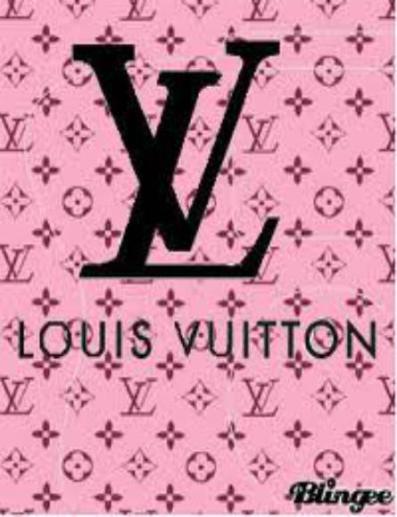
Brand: louis vuitton-1
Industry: Clothes